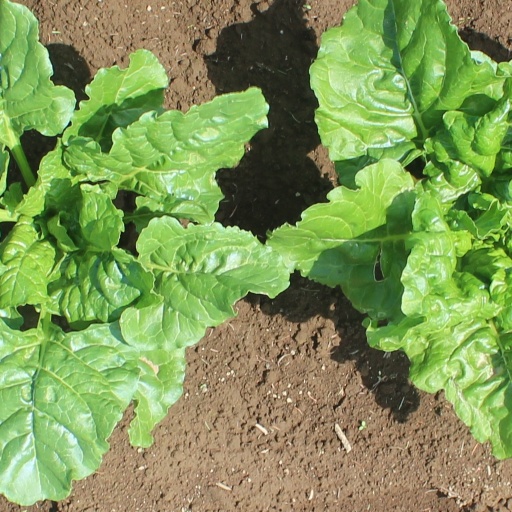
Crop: sugar beet